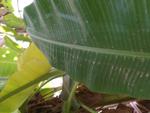
Label: healthy